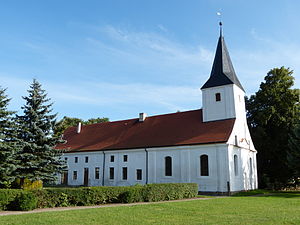
Sarnow
Kirken i Sarnow set fra nord
Sarnow er en by og kommune i det nordøstlige Tyskland, beliggende i Amt Anklam-Land i den centrale del af Landkreis Vorpommern-Greifswald. Landkreis Vorpommern-Greifswald ligger i delstaten Mecklenburg-Vorpommern. Indtil 31. december 2004 hørte kommunen under Amt Spantekow.